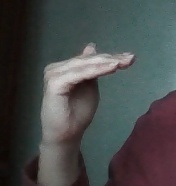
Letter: khaa